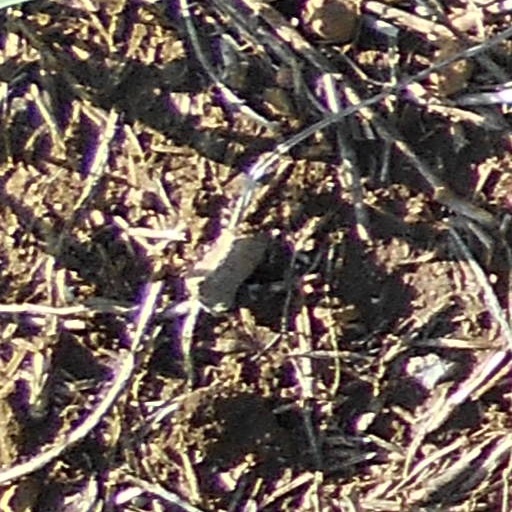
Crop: wheat